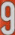
Number: 9